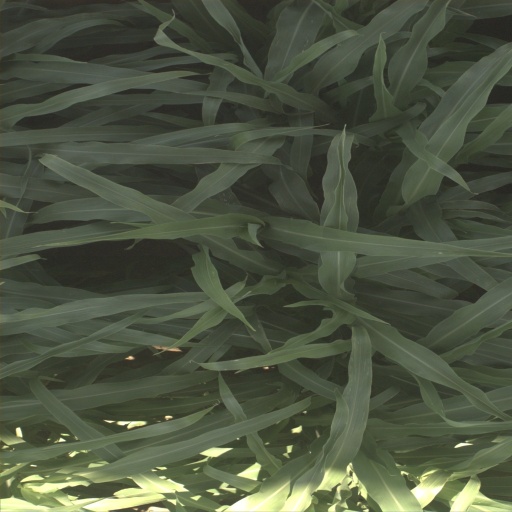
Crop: sorghum